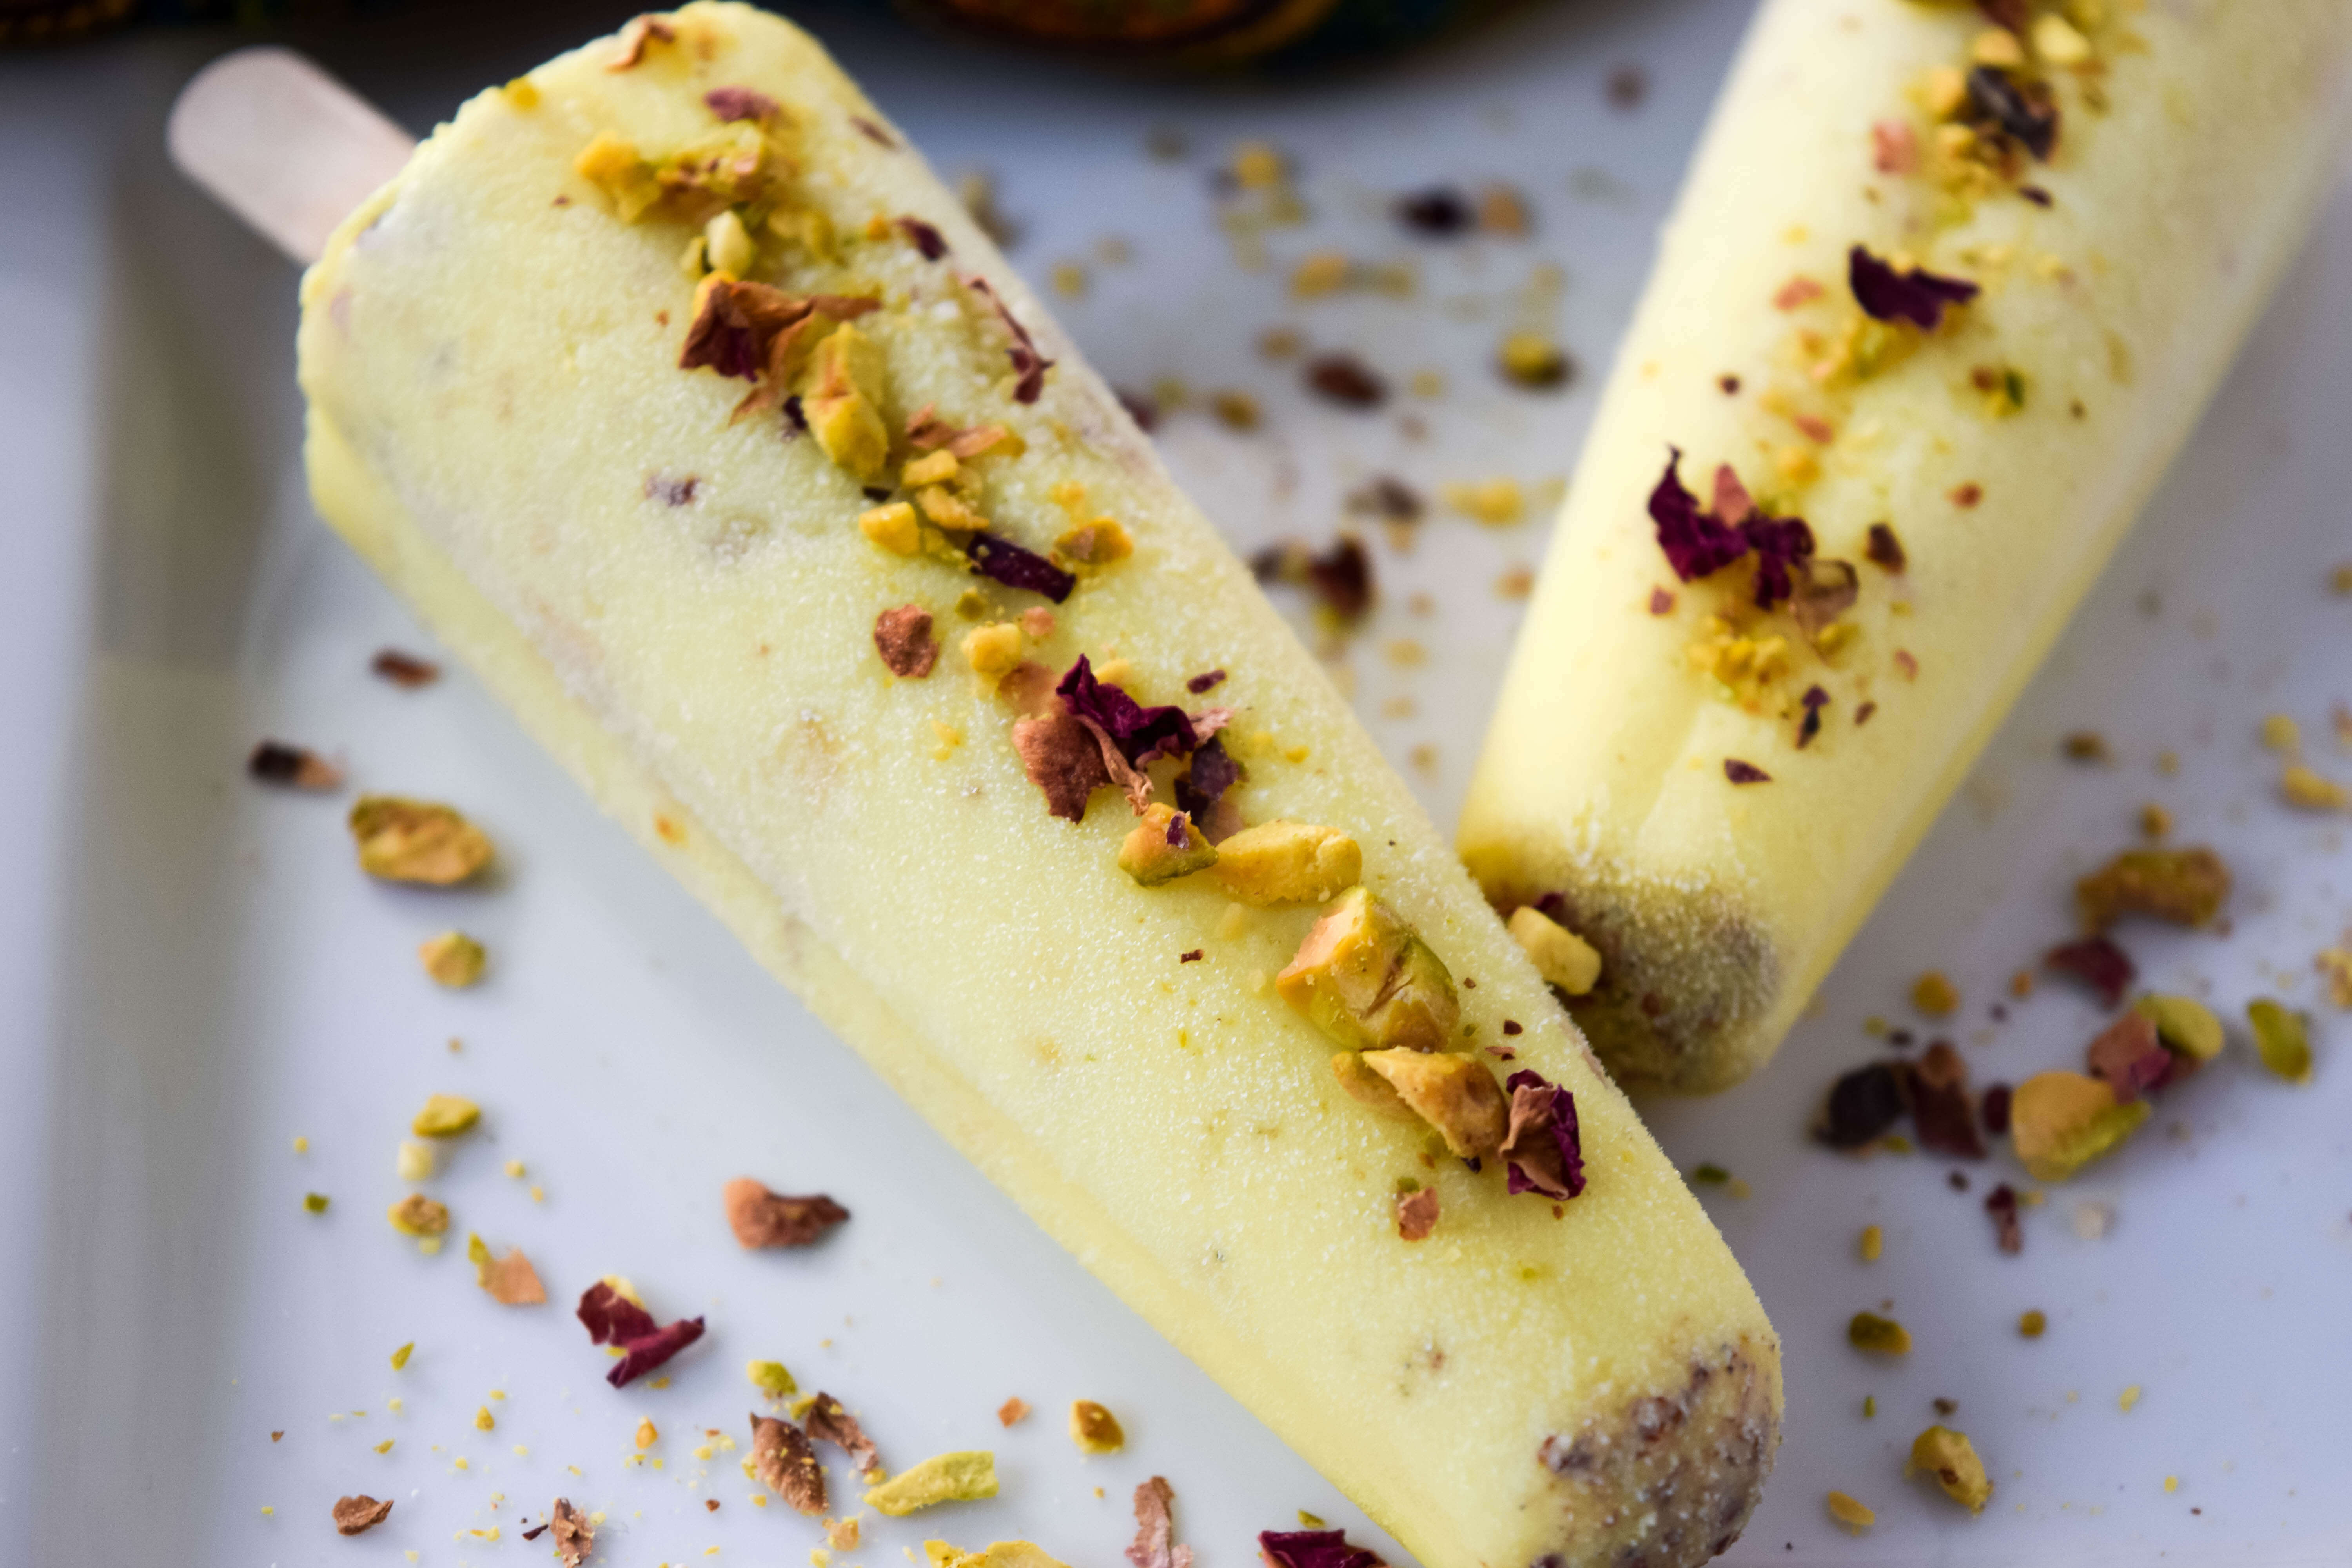
Dish: kulfi